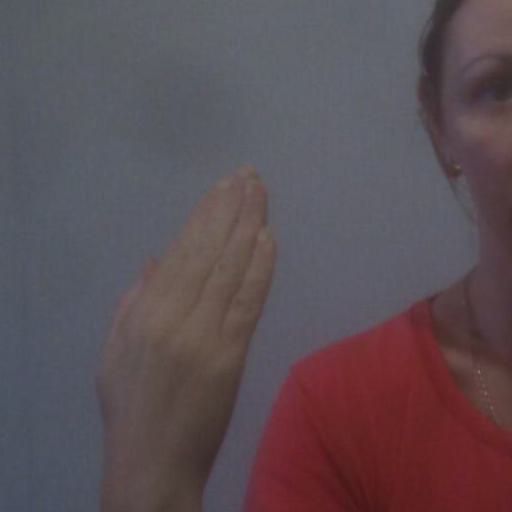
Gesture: stop_inverted